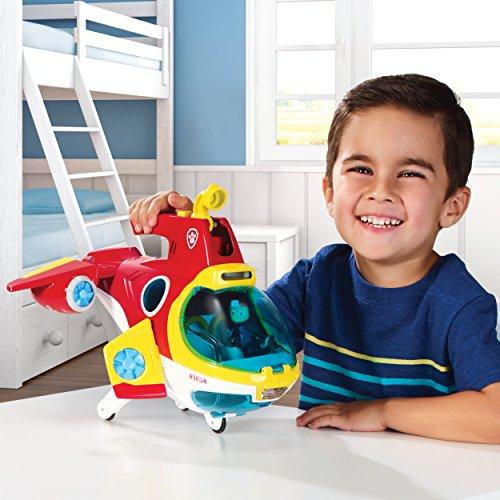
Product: PAW Patrol Sub Patroller Transforming Vehicle with Lights Sounds and Launcher, Ages 3 & Up
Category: Toys & Games | Baby & Toddler Toys
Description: PAW Patrol figures and playsets put your child ages 3 and up in charge of the action for hours of interactive and fun-filled adventure.
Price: $34.99
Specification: ProductDimensions:5.6x14.2x11.5inches|ItemWeight:2.59pounds|ShippingWeight:2.65pounds(Viewshippingratesandpolicies)|DomesticShipping:ItemcanbeshippedwithinU.S.|InternationalShipping:ThisitemcanbeshippedtoselectcountriesoutsideoftheU.S.LearnMore|ASIN:B076VQ4SQJ|Itemmodelnumber:6044130|Manufacturerrecommendedage:36months-5years|Batteries:3LR44batteriesrequired.(included)